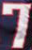
Number: 7